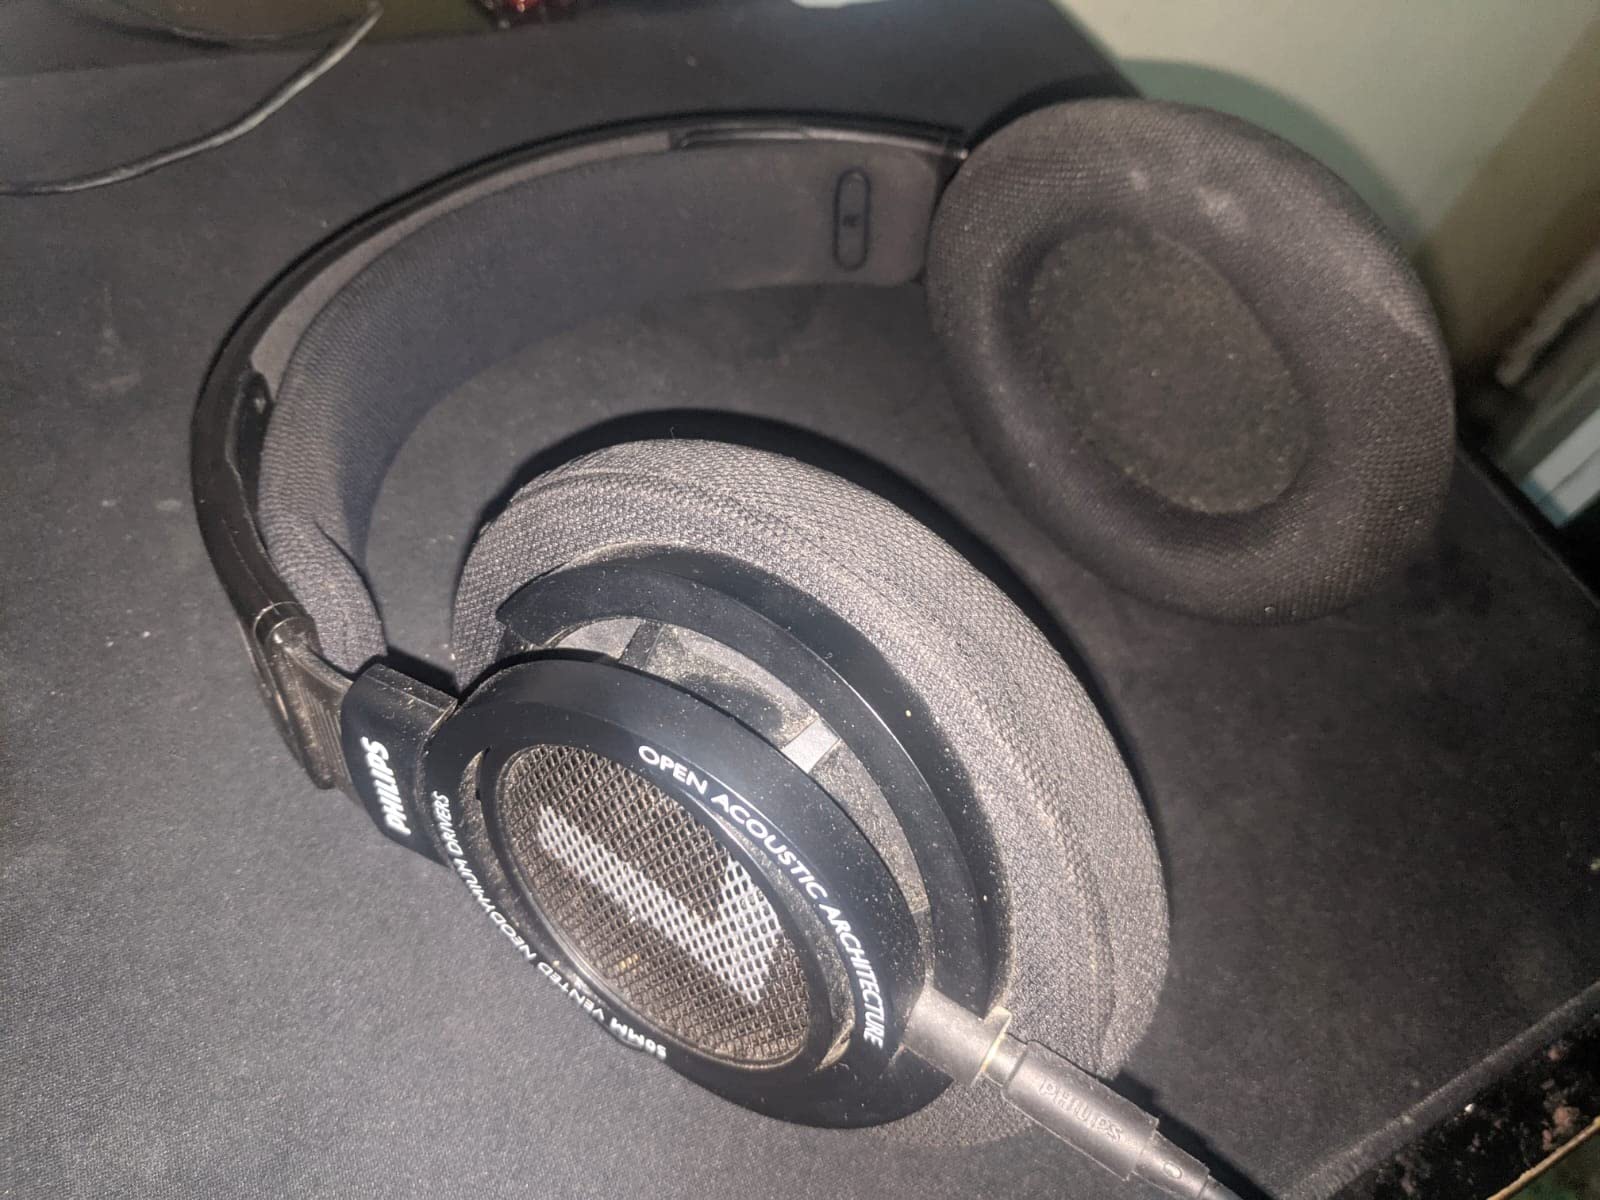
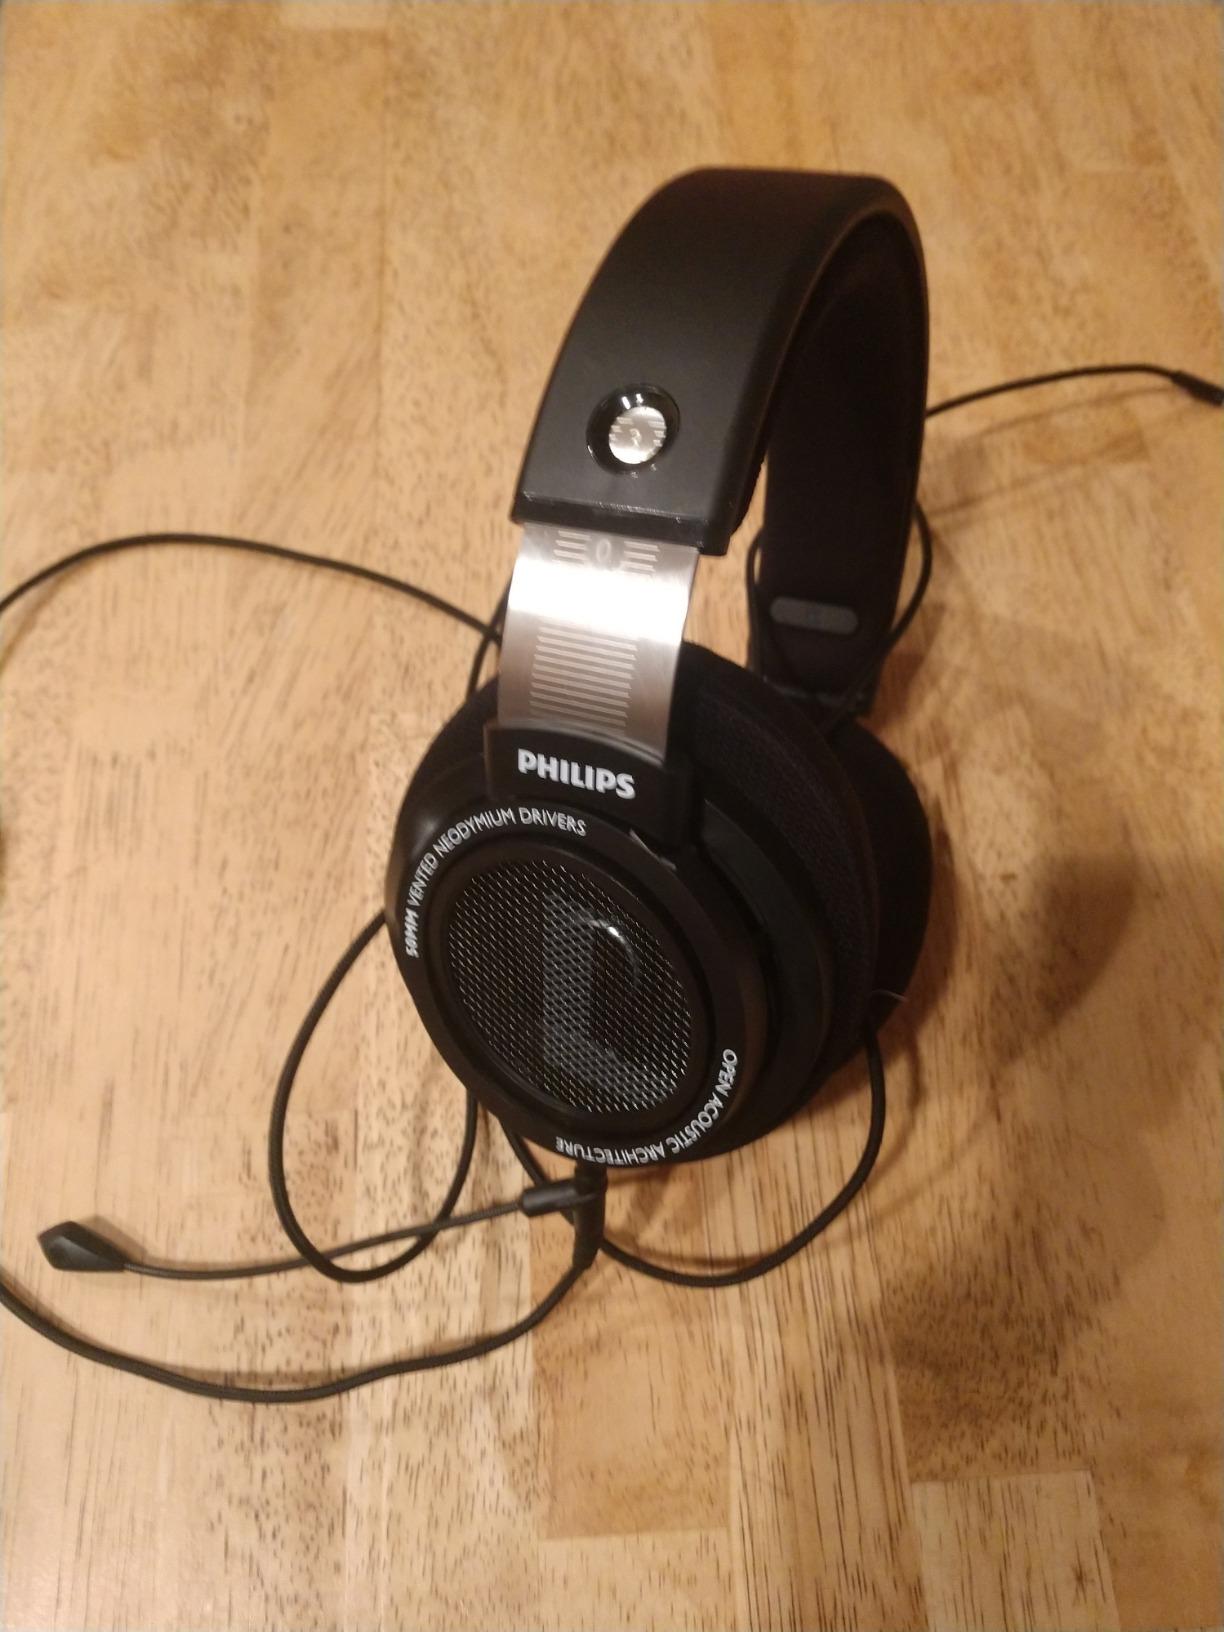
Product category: headphones
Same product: yes